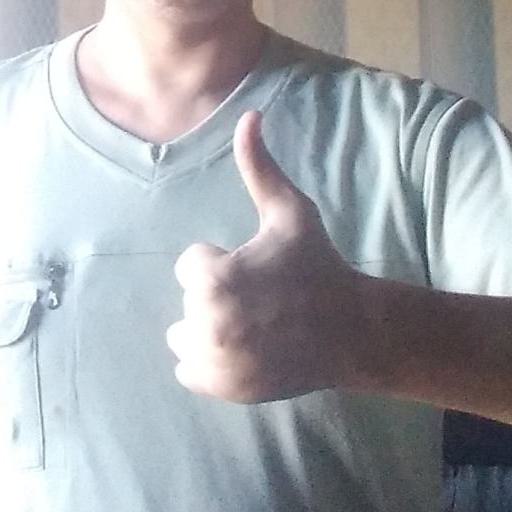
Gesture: like